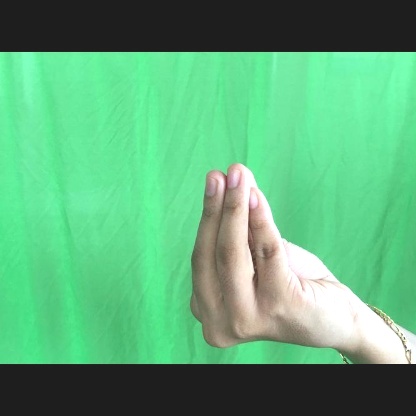
Mudra: Mukulam